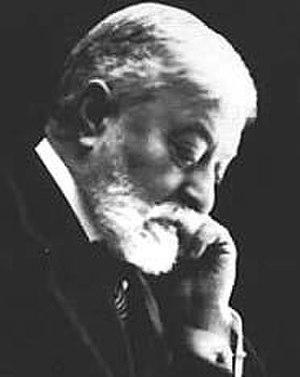
Francesco Paolo Tosti (Ortona, 9 avril 1846 – Rome, 2 décembre 1916) est un compositeur et professeur de musique italien.
Francesco Paolo Tosti est un compositeur et professeur de musique italien.